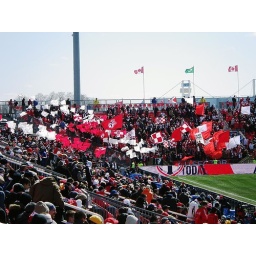
A display of red and white flags in the supporters section.